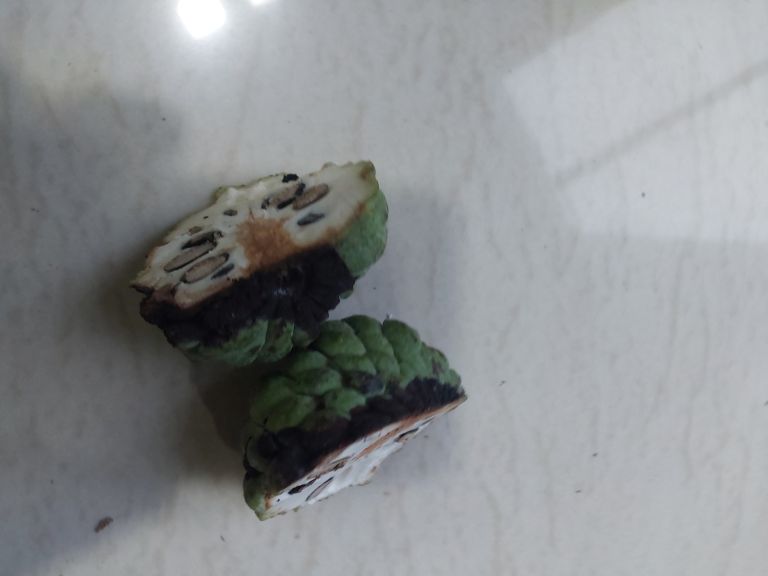
Disease label: Diplodia Rot